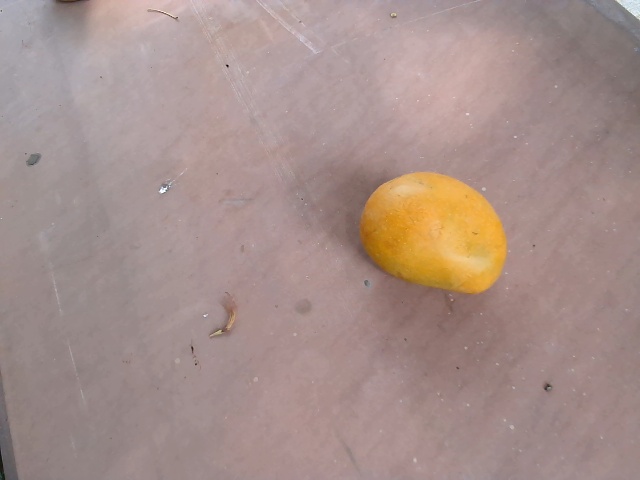
Label: Ripe_Mango